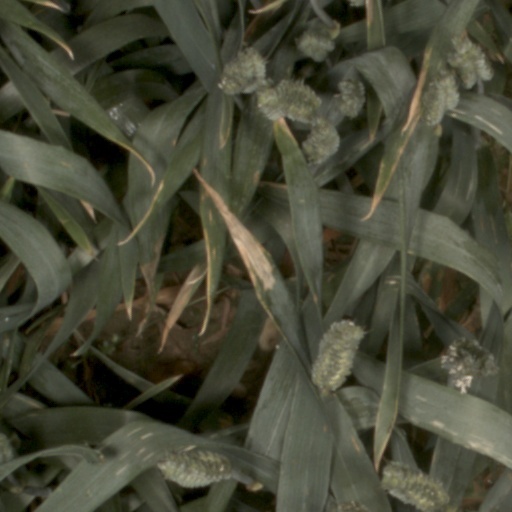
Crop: wheat